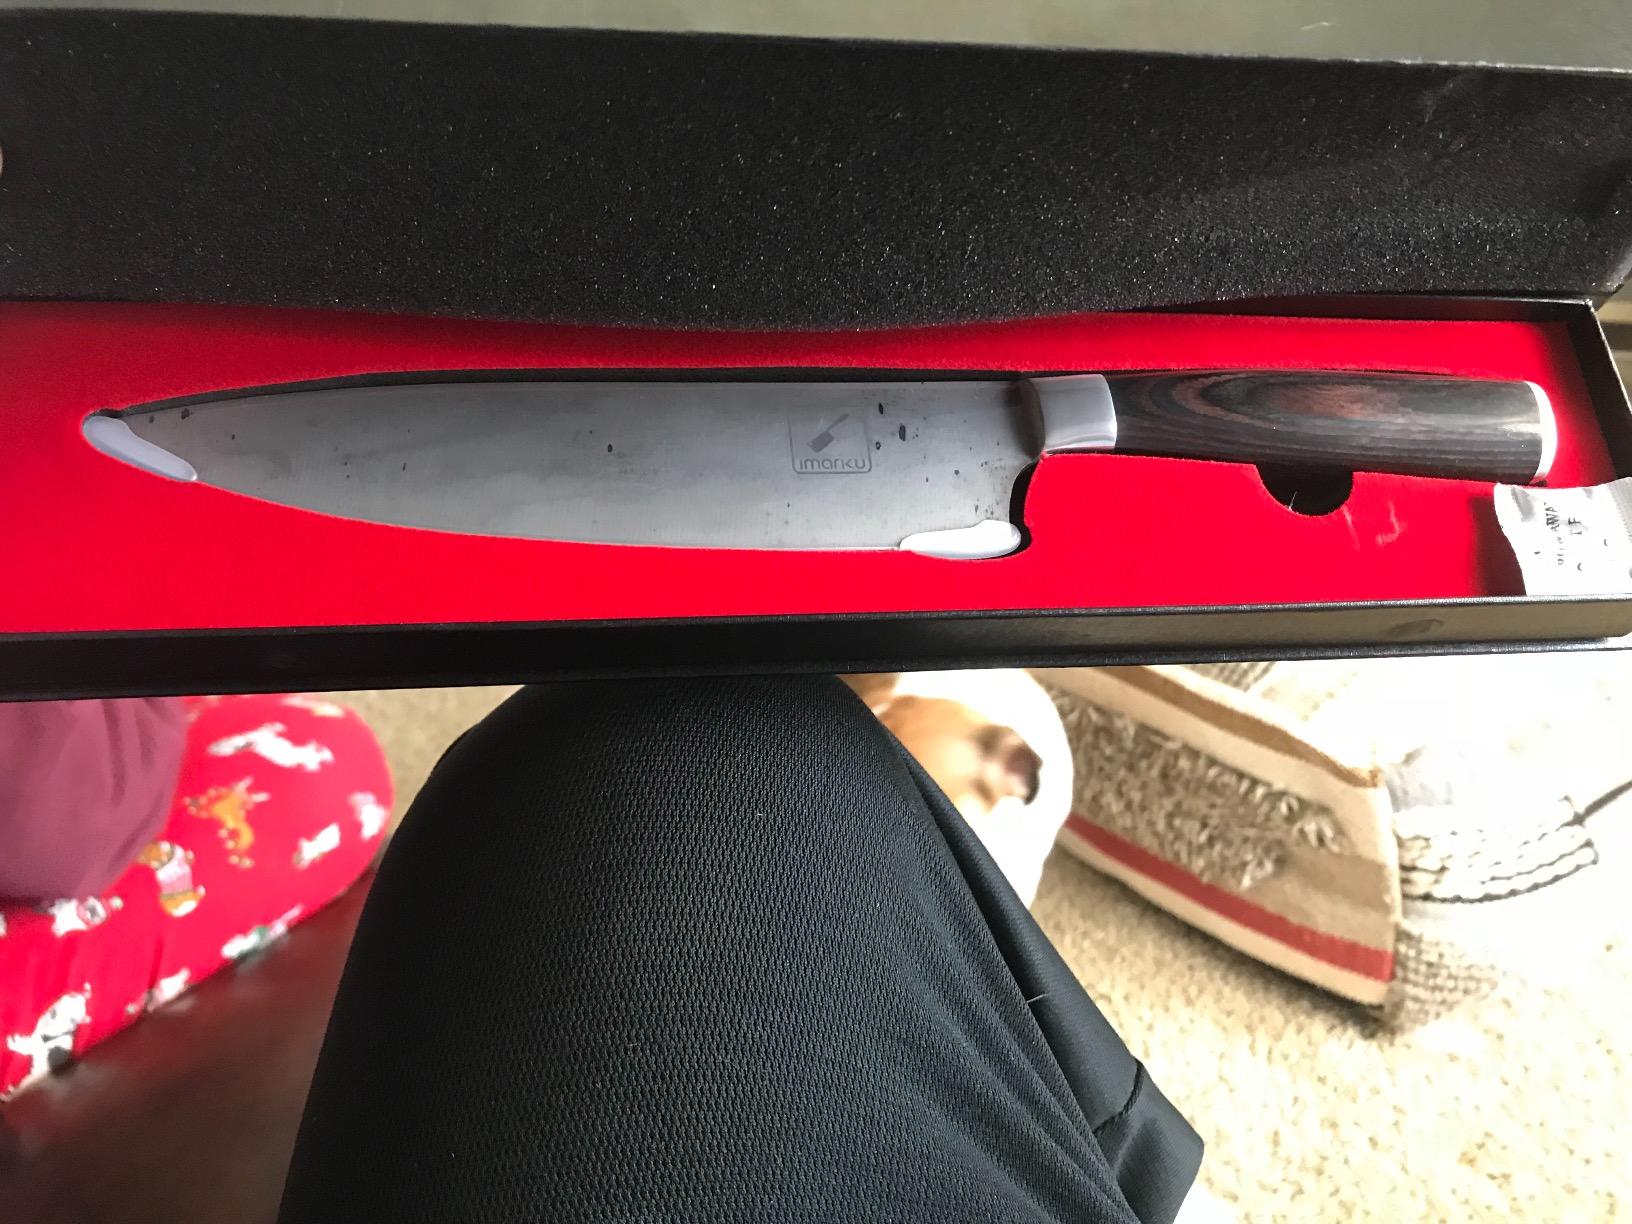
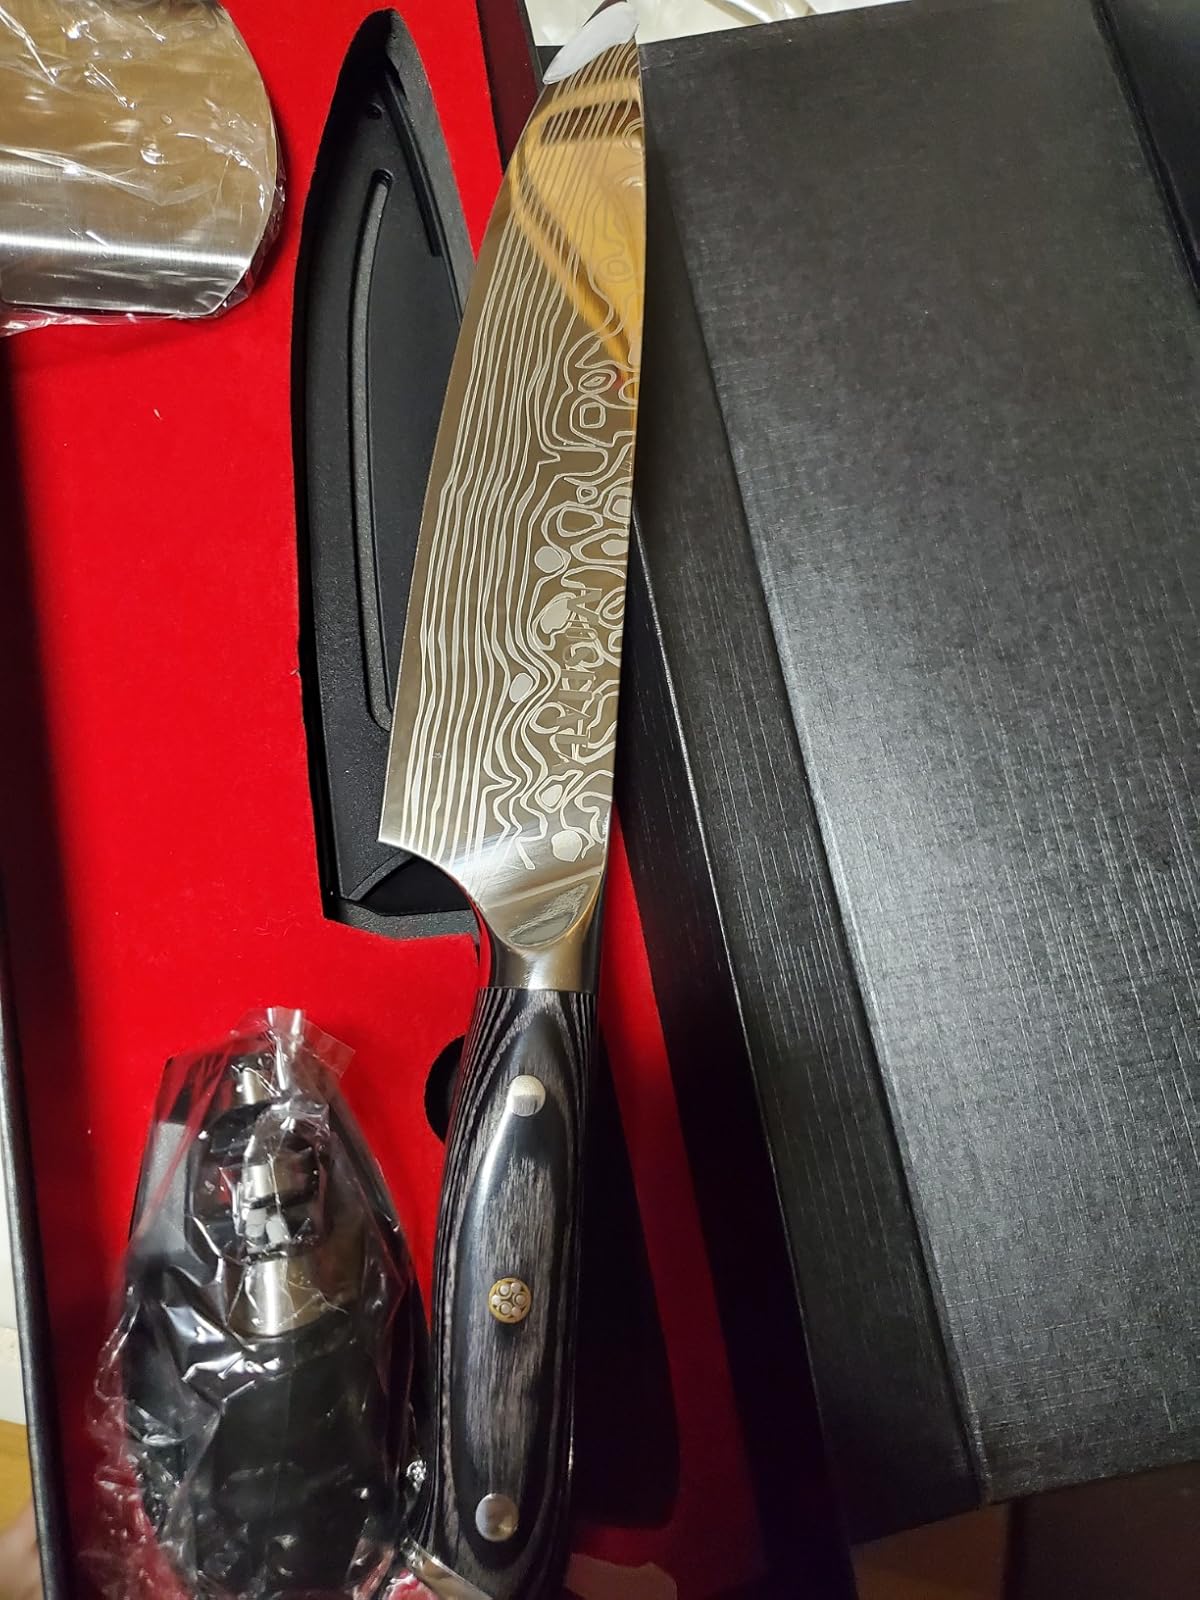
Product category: items_knife
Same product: no